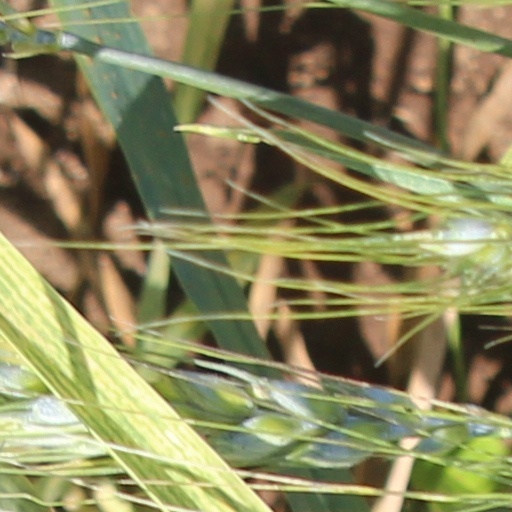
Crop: wheat